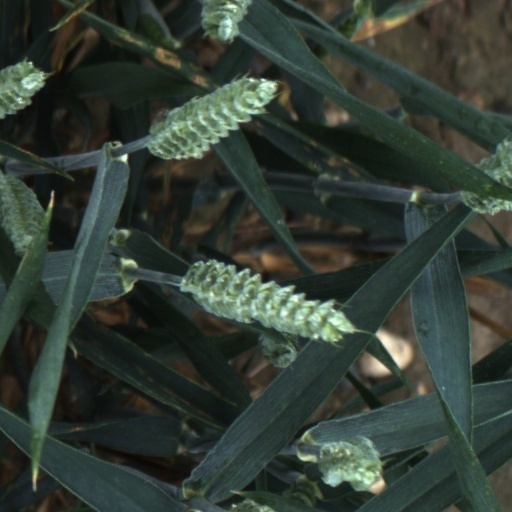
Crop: wheat